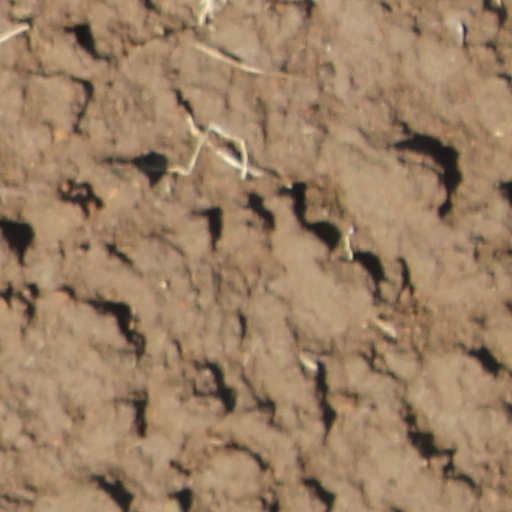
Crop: wheat